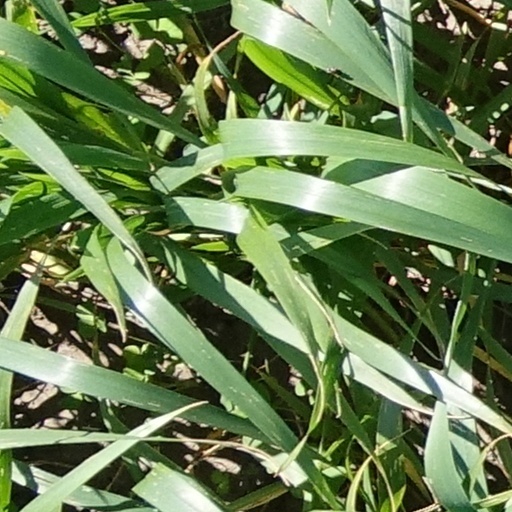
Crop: wheat